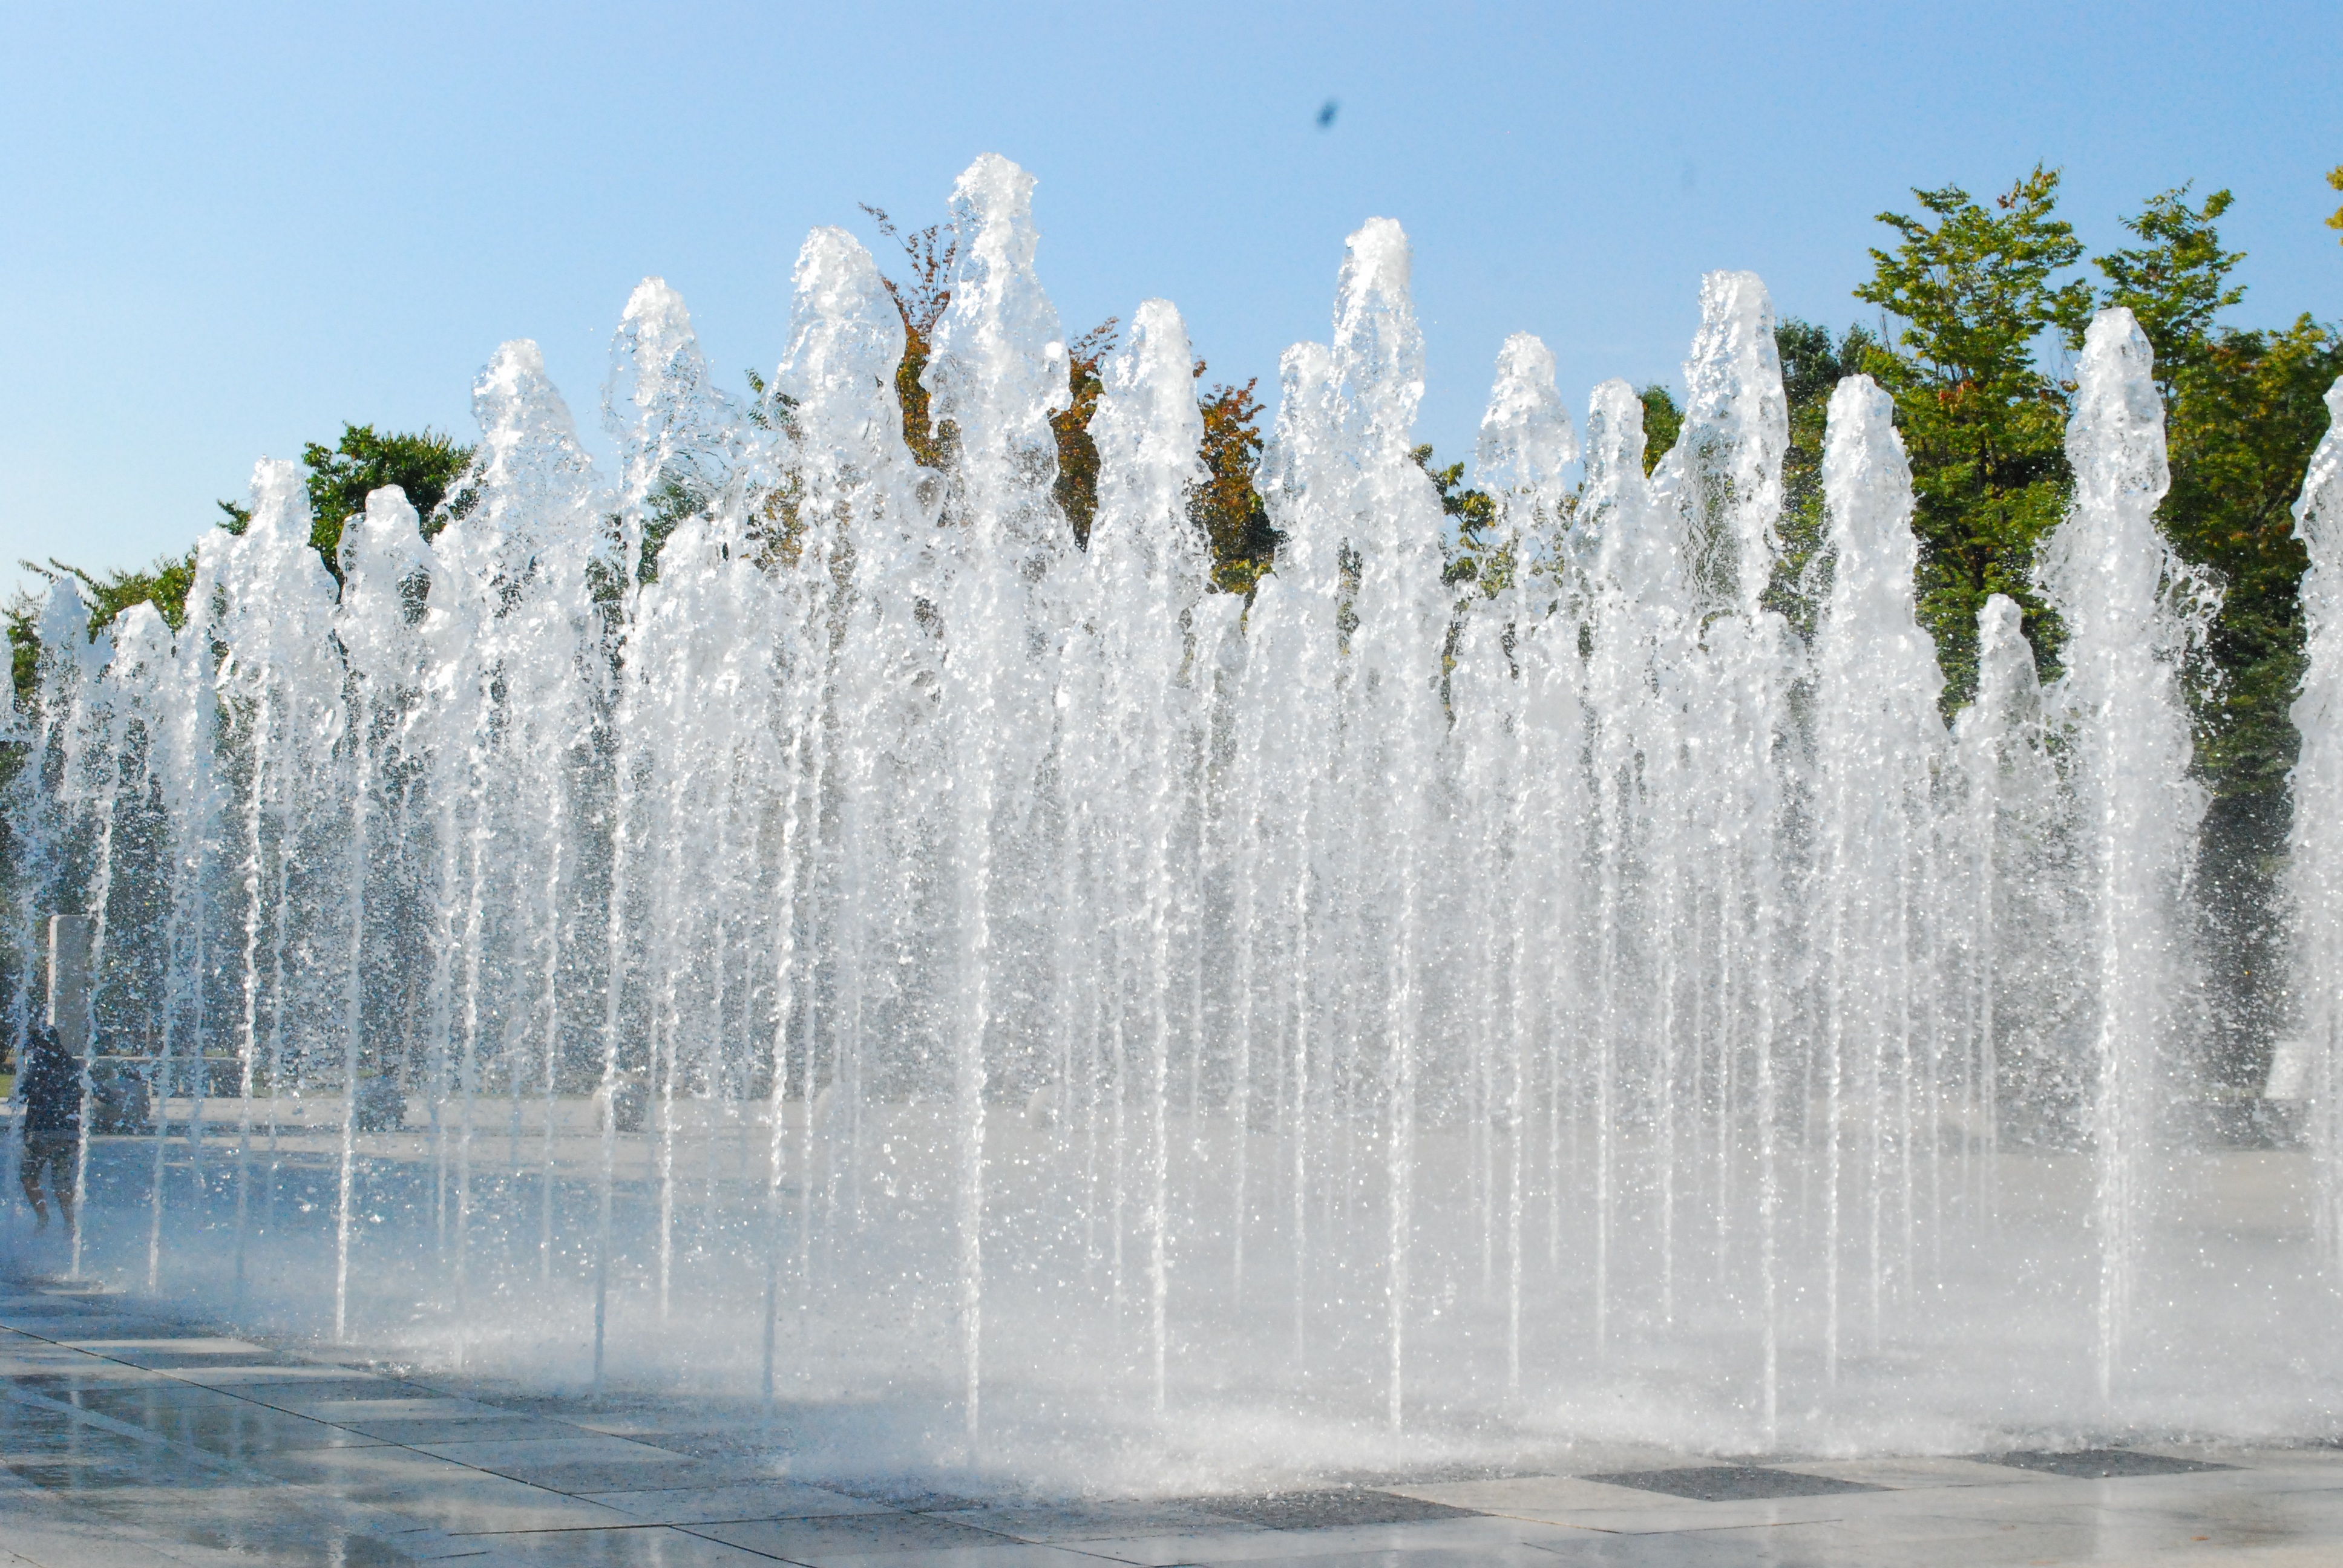
landscape, water, winter, frost, summer, ice, season, cool, fountain, icicle, water feature, freezing, atmospheric phenomenon